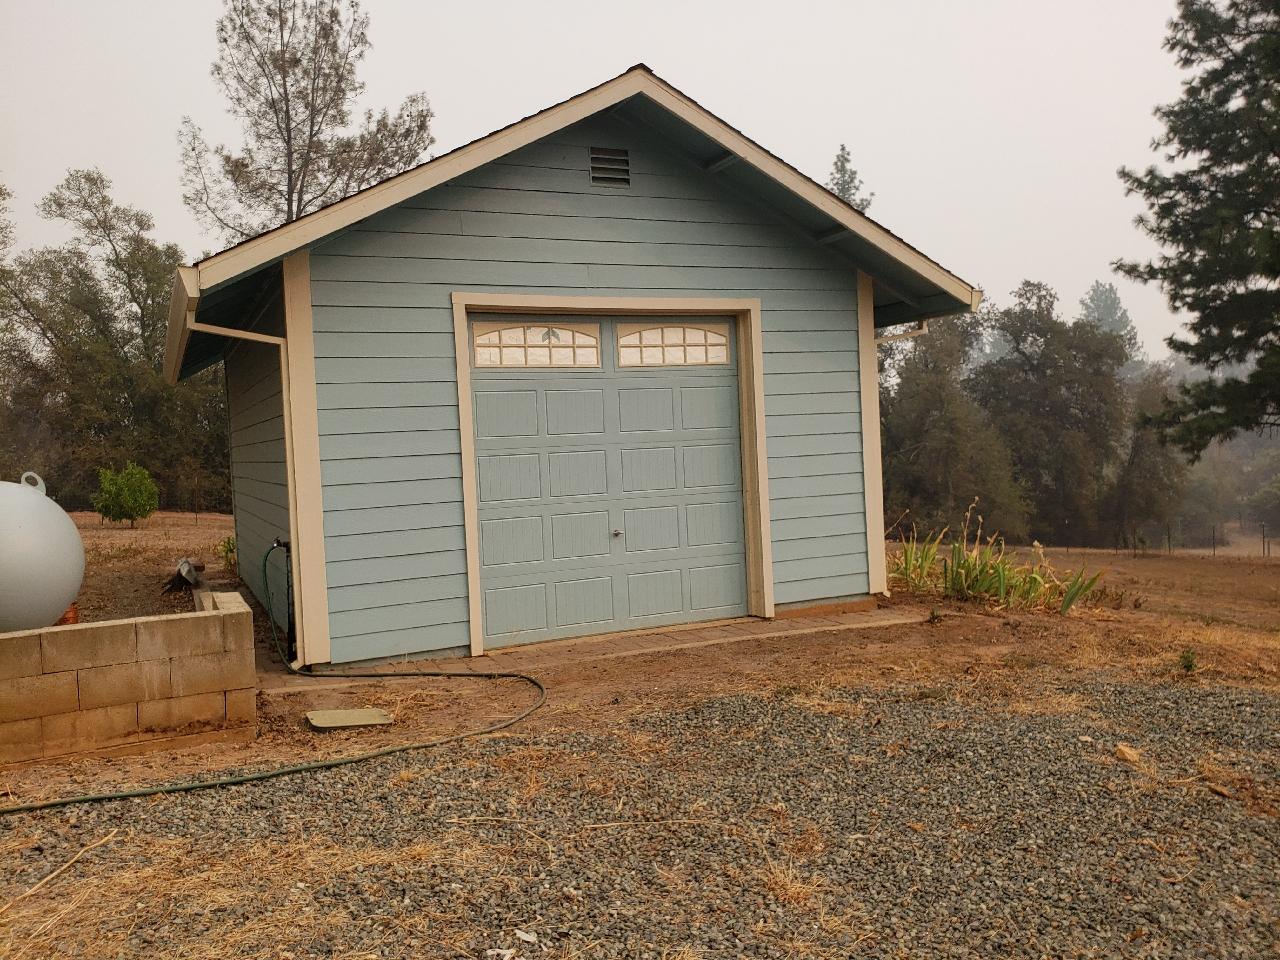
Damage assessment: no_damage